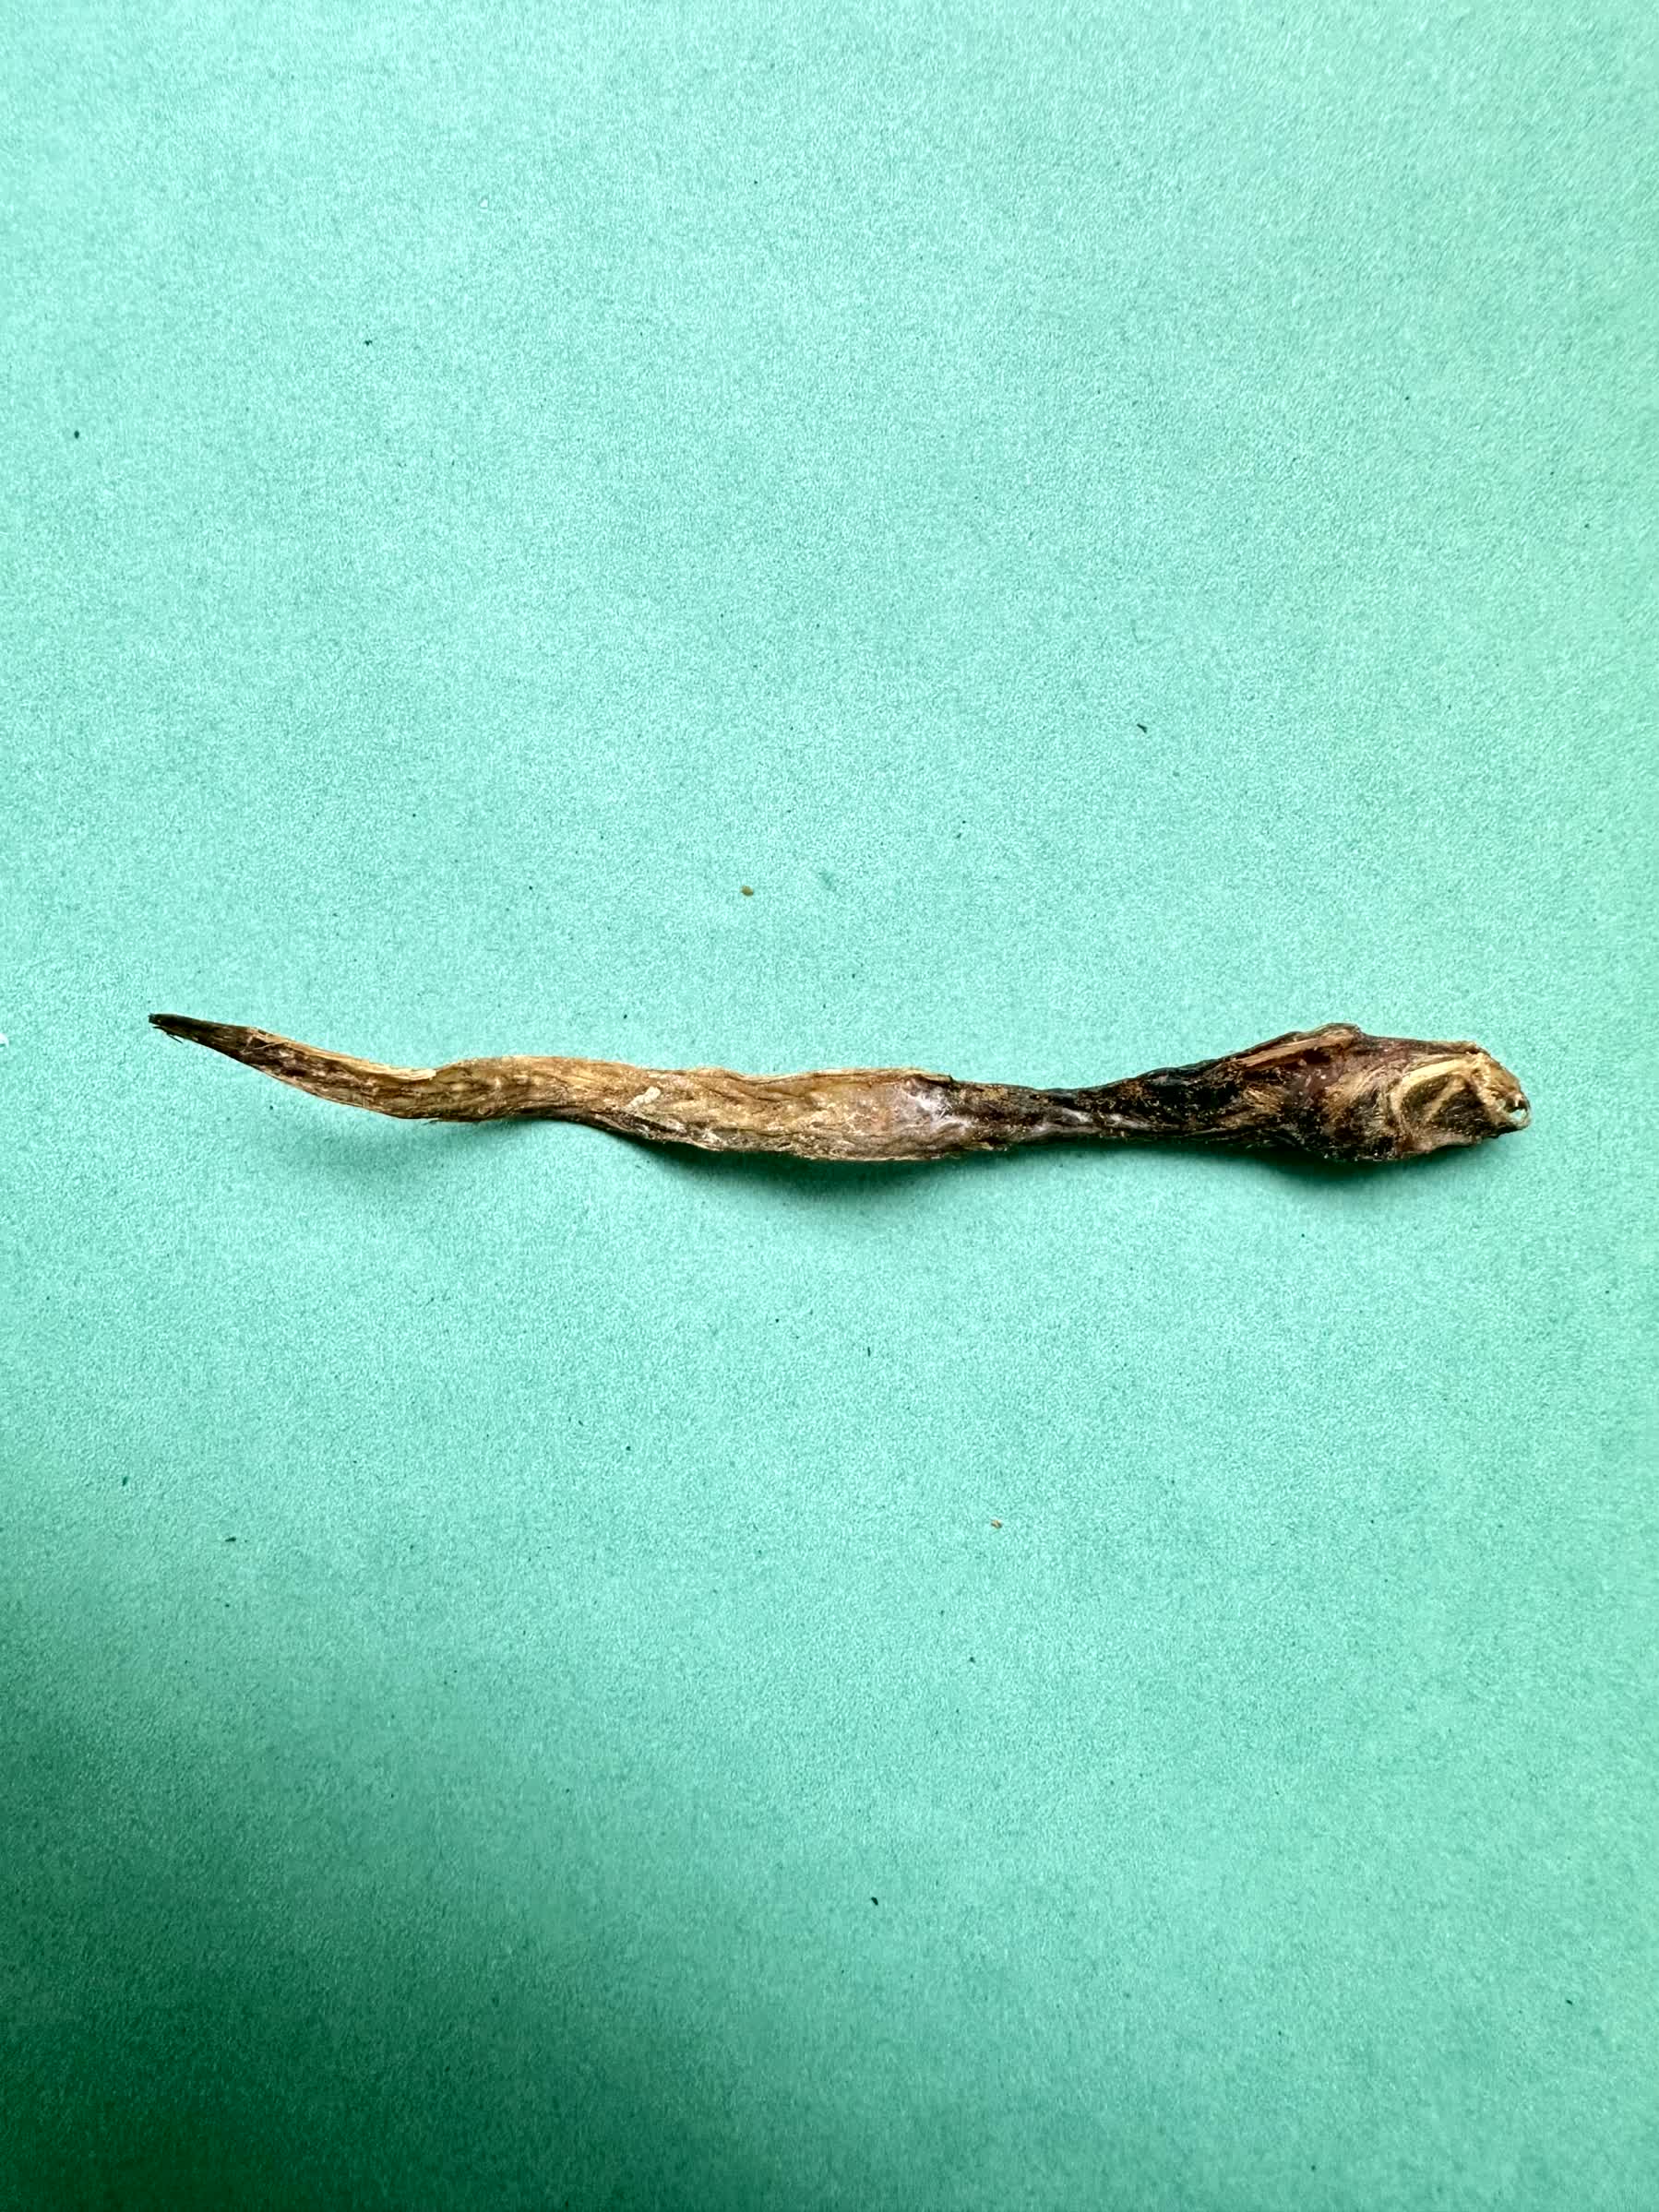
Species: Chewa